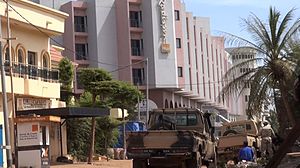
Hotelangrebet i Bamako 2015
Hotelangrebet i Bamako skete den 20. november 2015. Ved angrebet skød terrorister imod og stormede Radisson Blu-hotellet i Bamako, hovedstaden i Mali. Ved en efterfølgende gidseltagning på hotellet blev 170 mennesker holdt fanget, og terroristerne dræbte i alt 19 menneske ifølge rapporter, før militæret stormede hotellet og befriede gidslerne. Al-Mourabitoun, en afrikansk jihadgruppe, der samarbejder med al-Qaeda, har på deres Twitter-konto taget ansvaret for angrebet.